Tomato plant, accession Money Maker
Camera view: tilt-top (135 deg); turntable rotation: 0 degrees
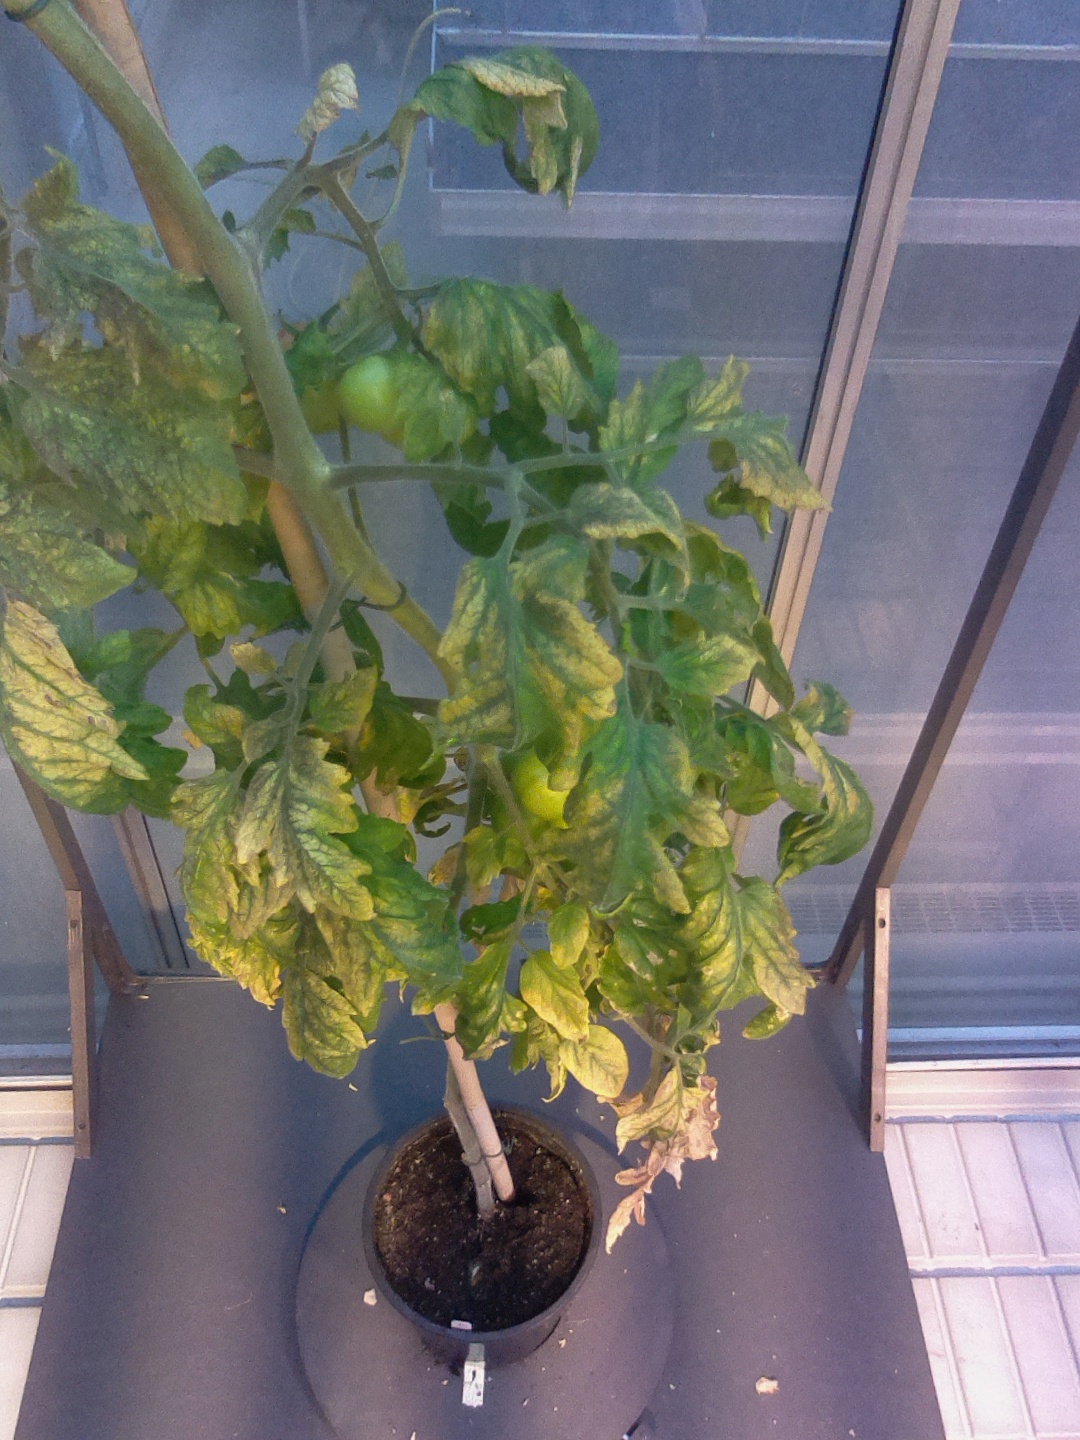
BBCH growth stage 80: fruits start showing typical ripe color (orange -> red)